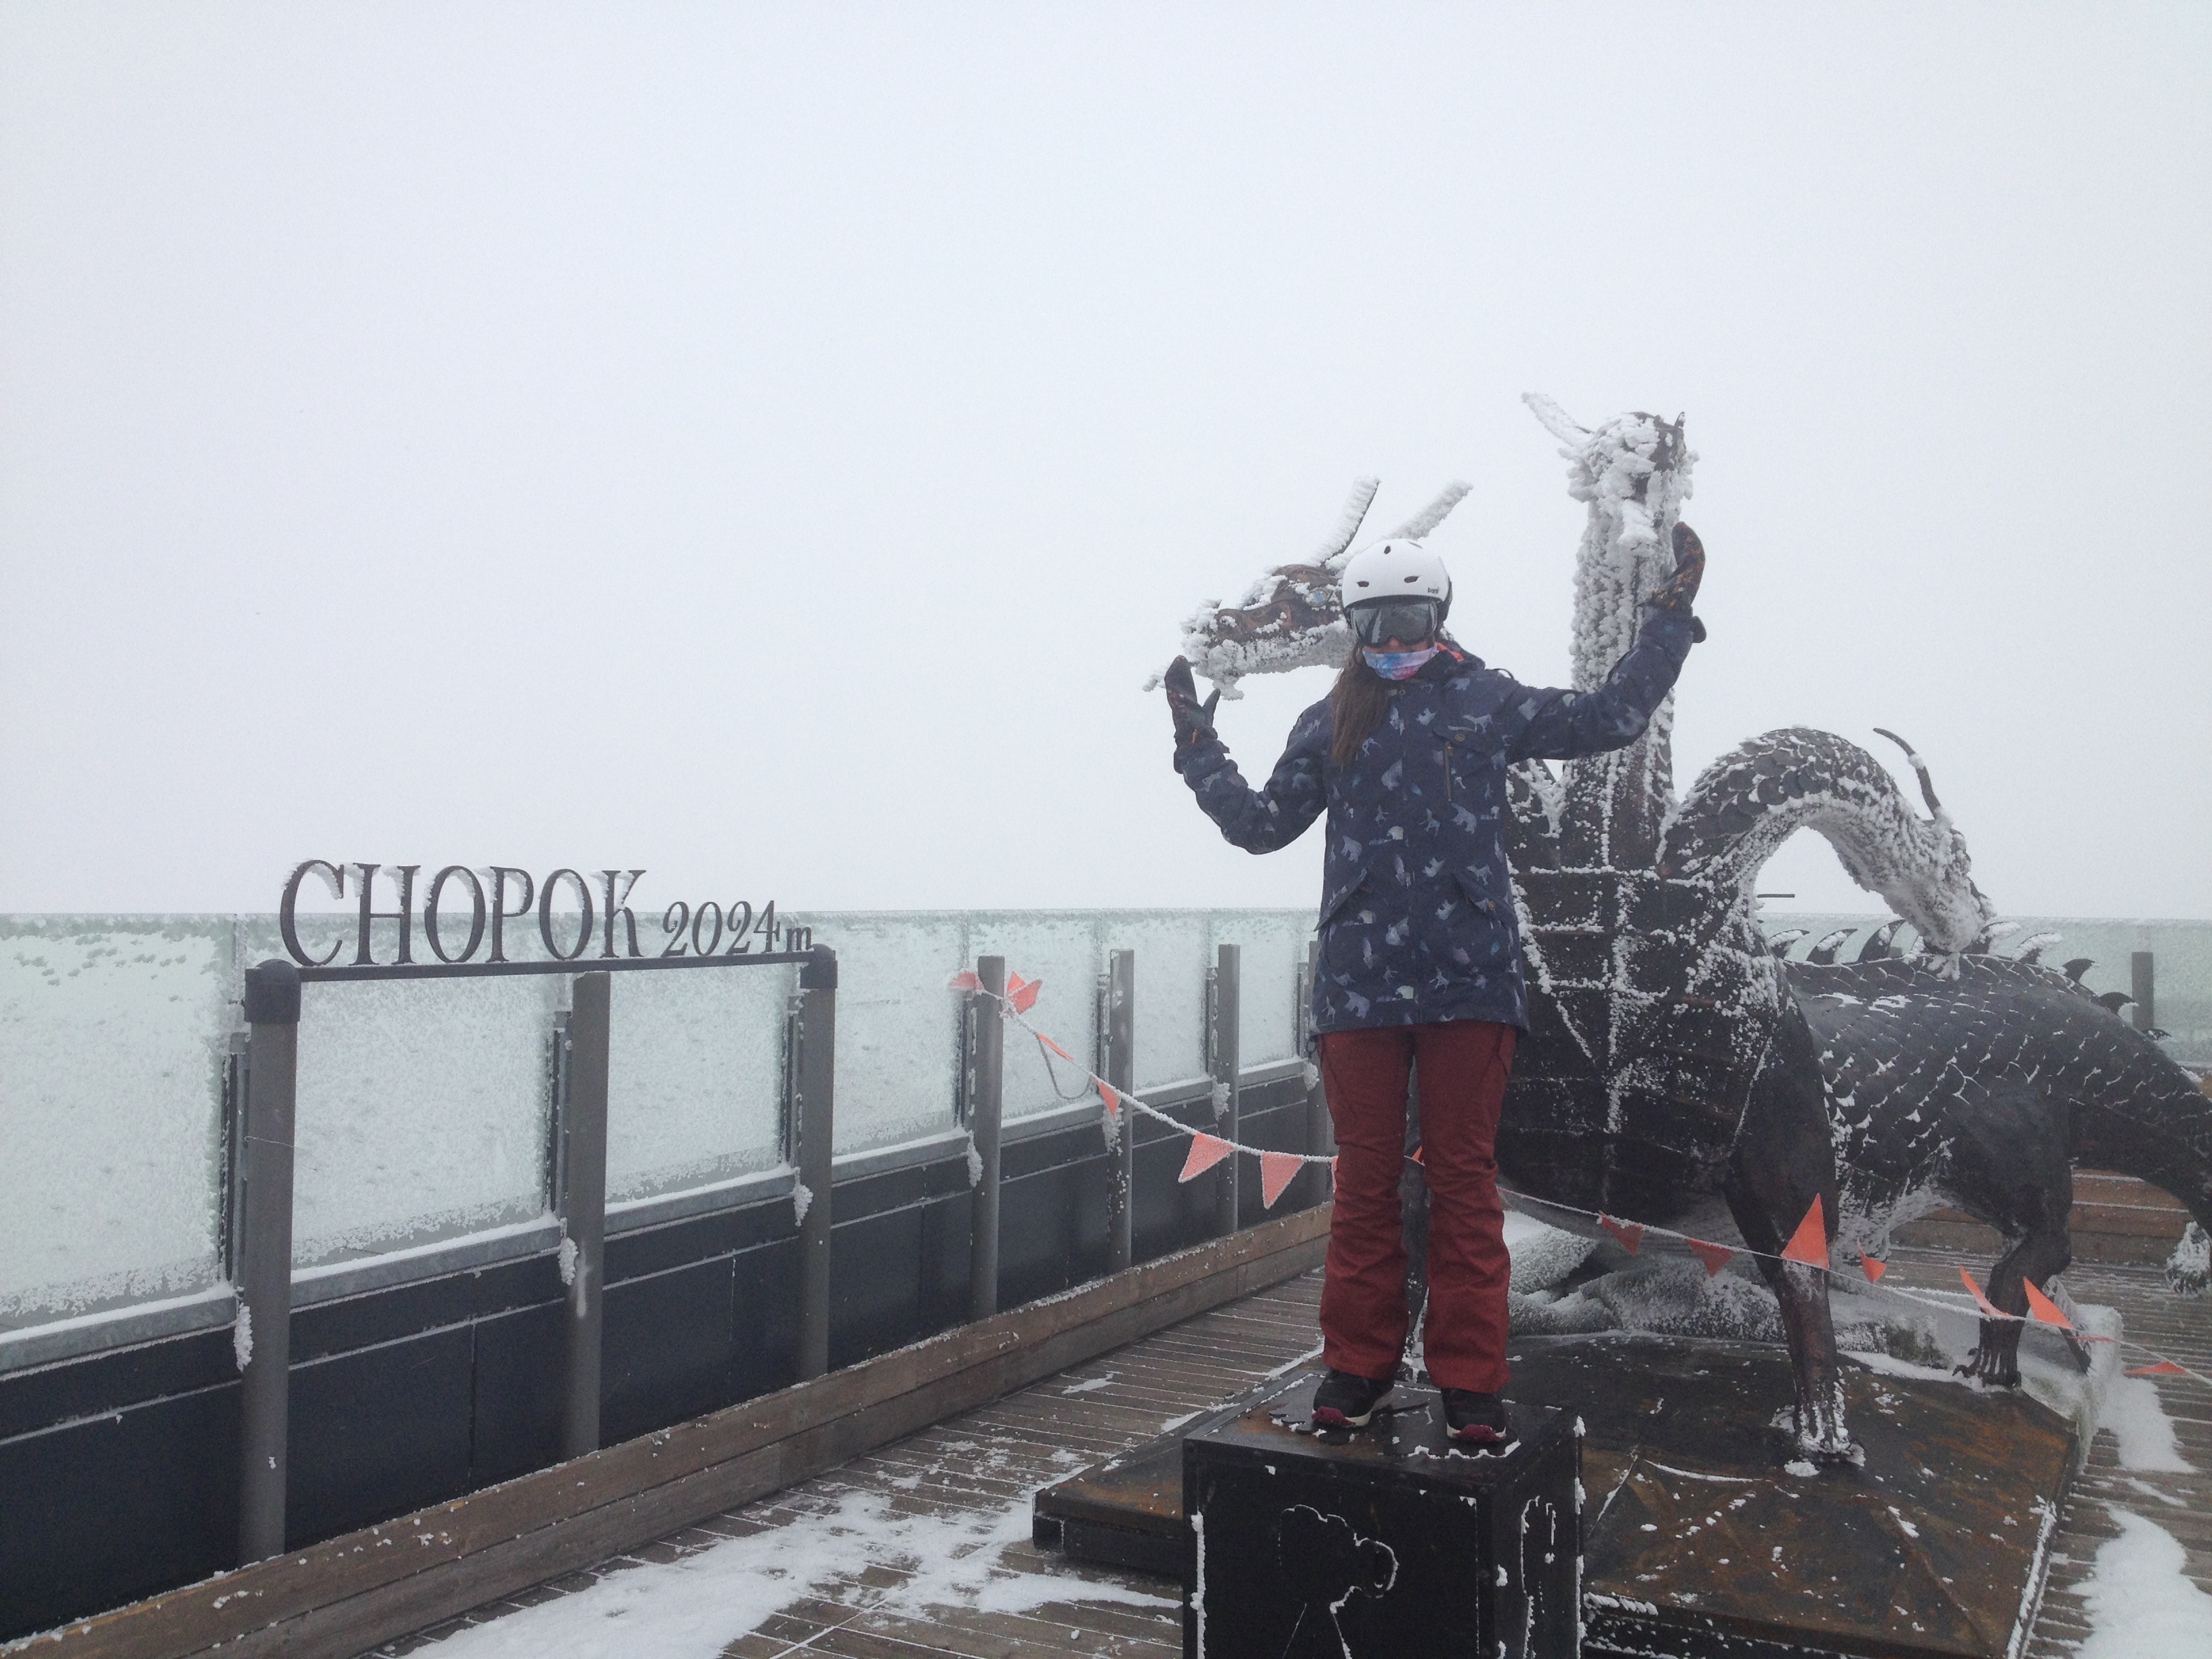
snow, monument, statue, weather, sculpture, art